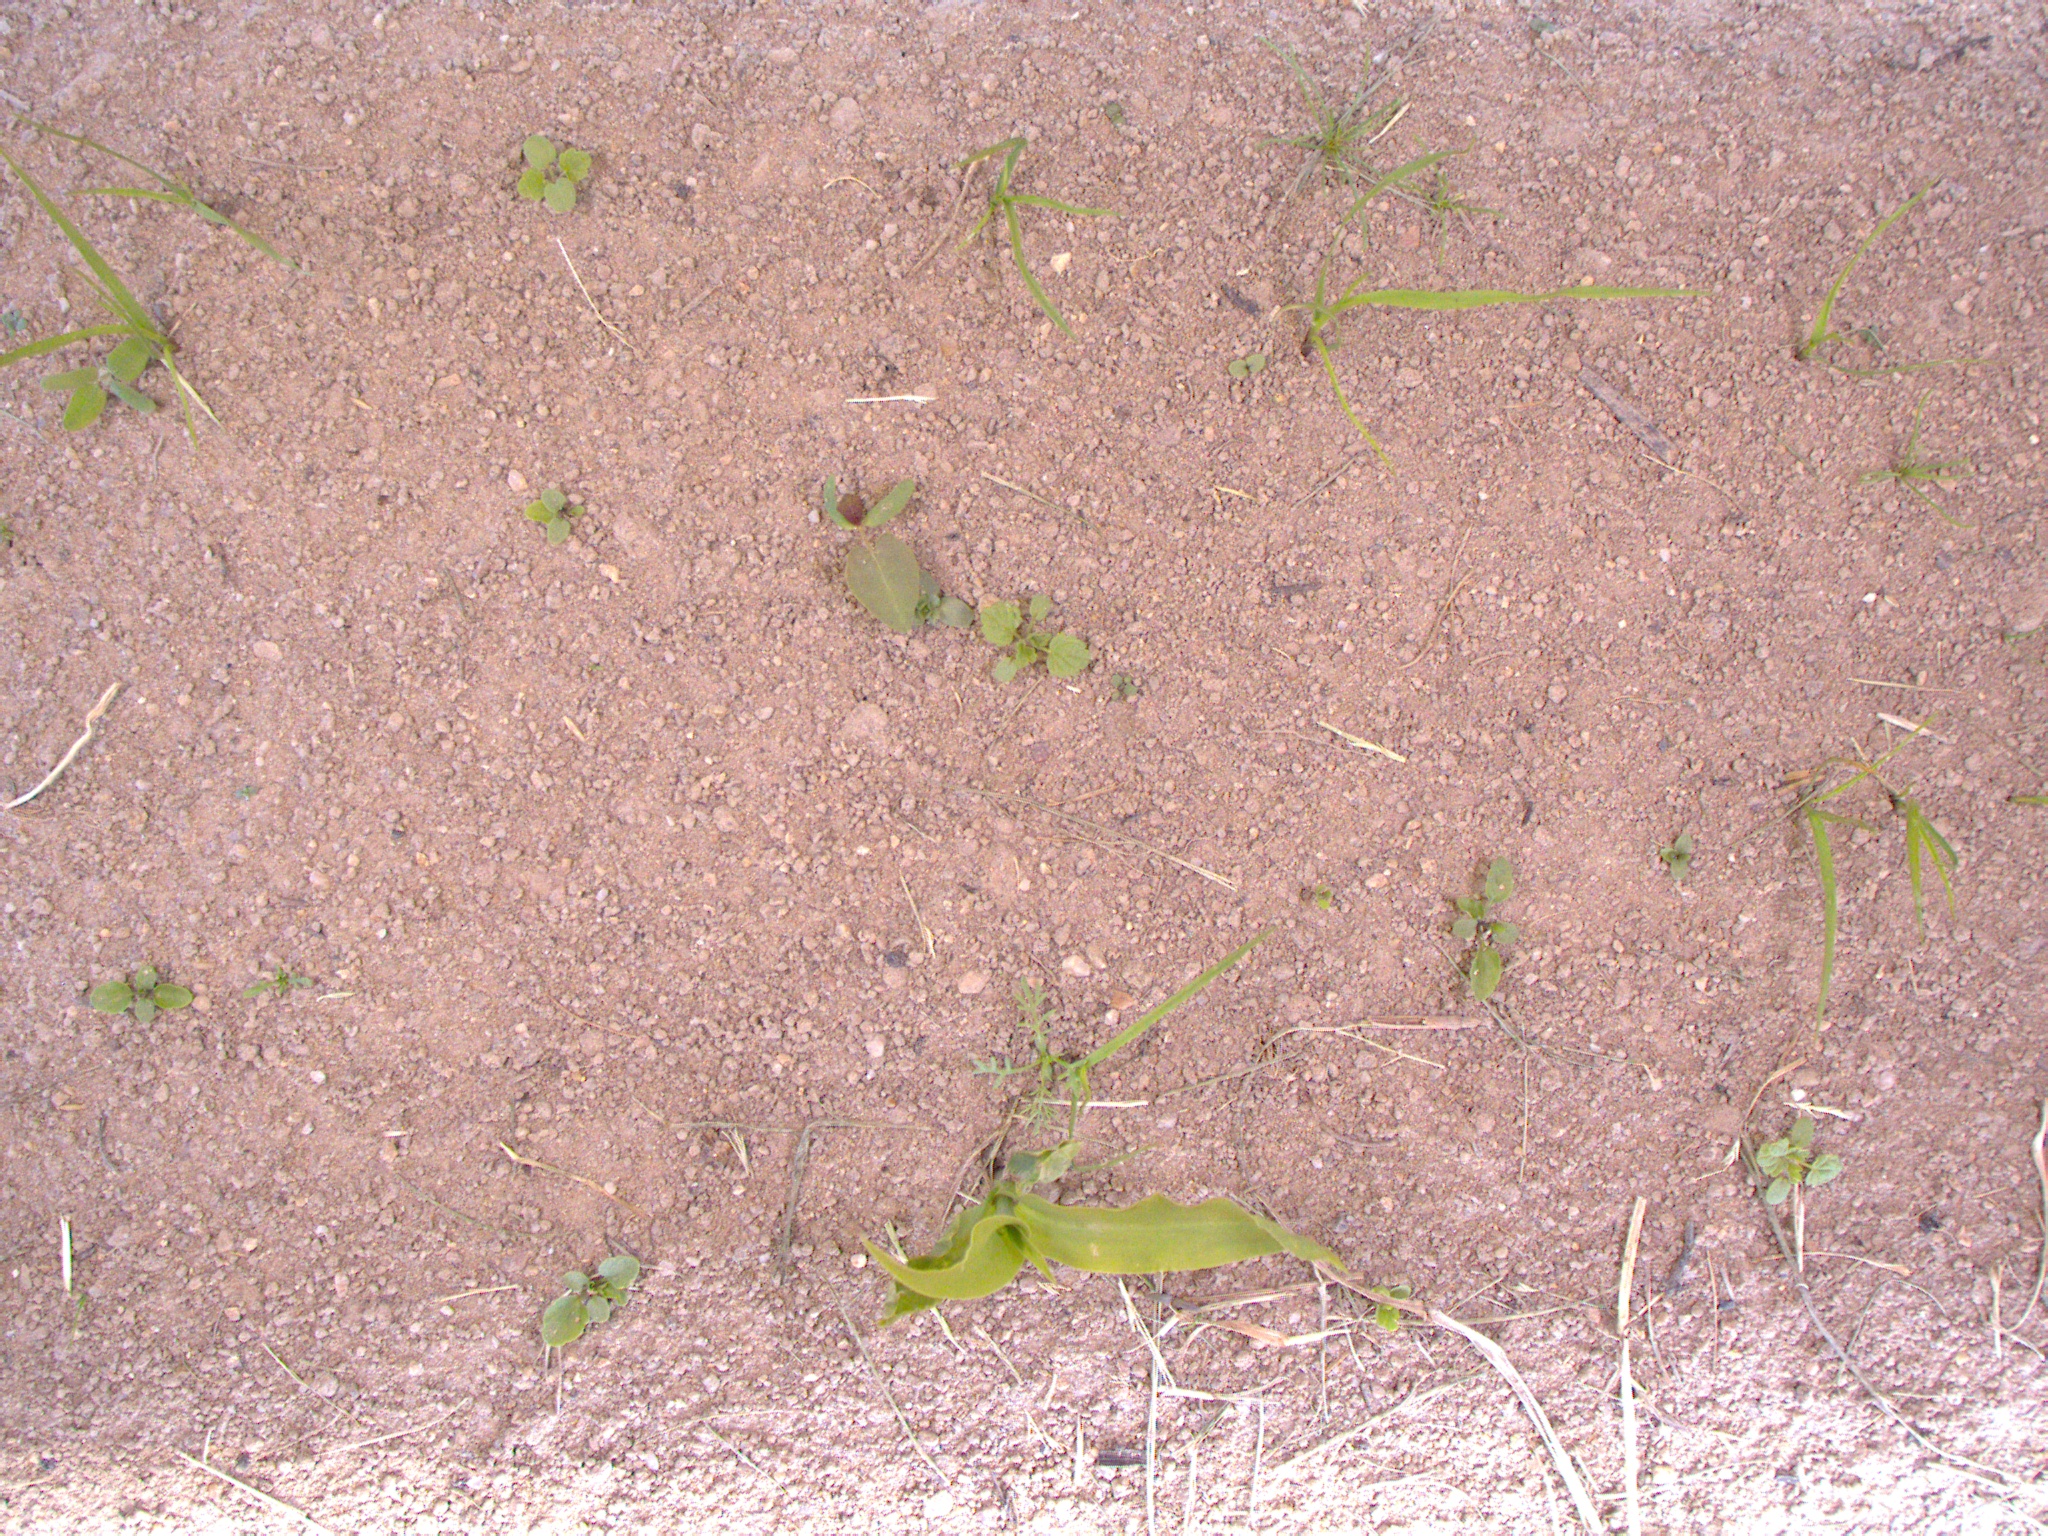
Crop: maize
Objects: stem_maize, maize